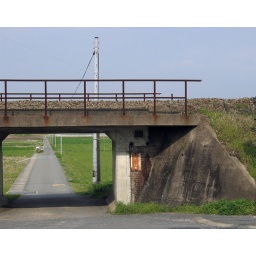
Kids bike to school under this bridge every day from across the fields.